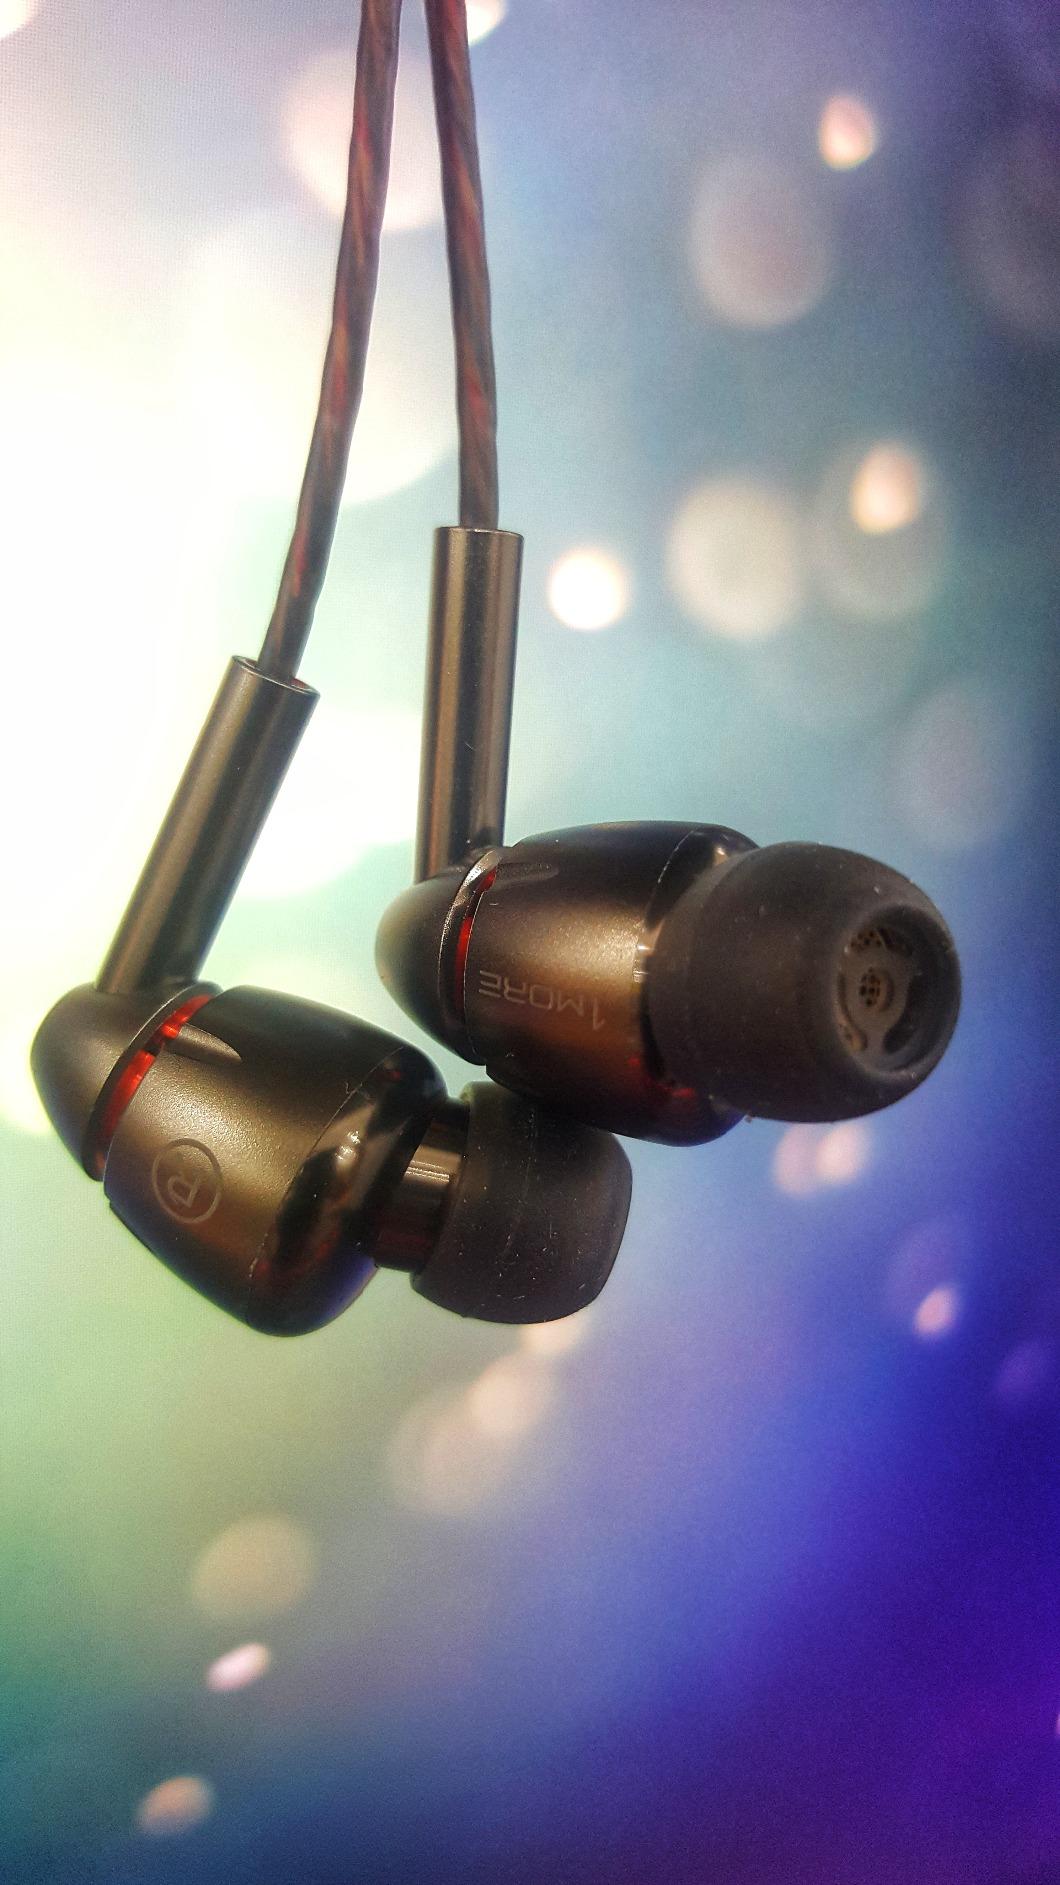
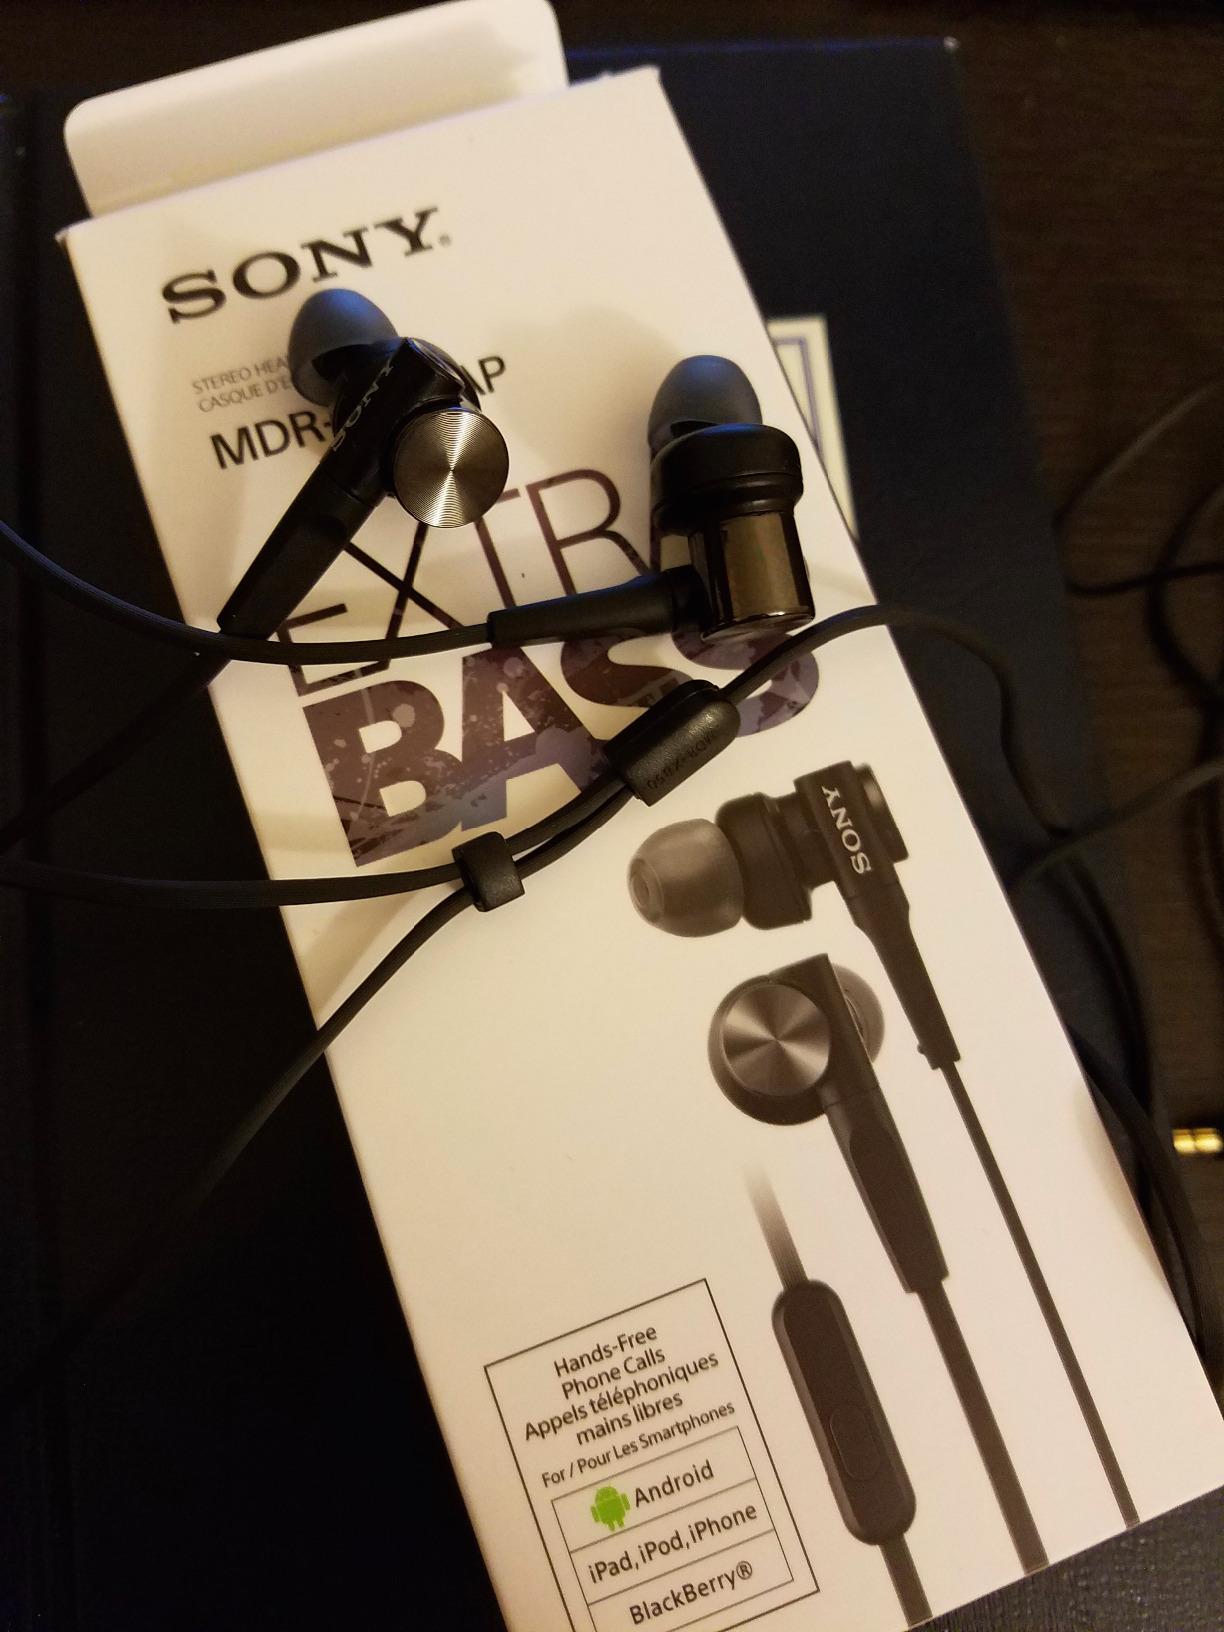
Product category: headphones
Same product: no